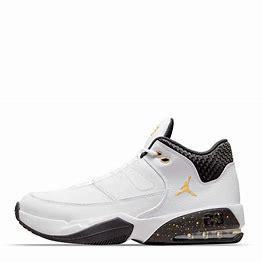
Brand: Jordan
Model: Max Aura 3